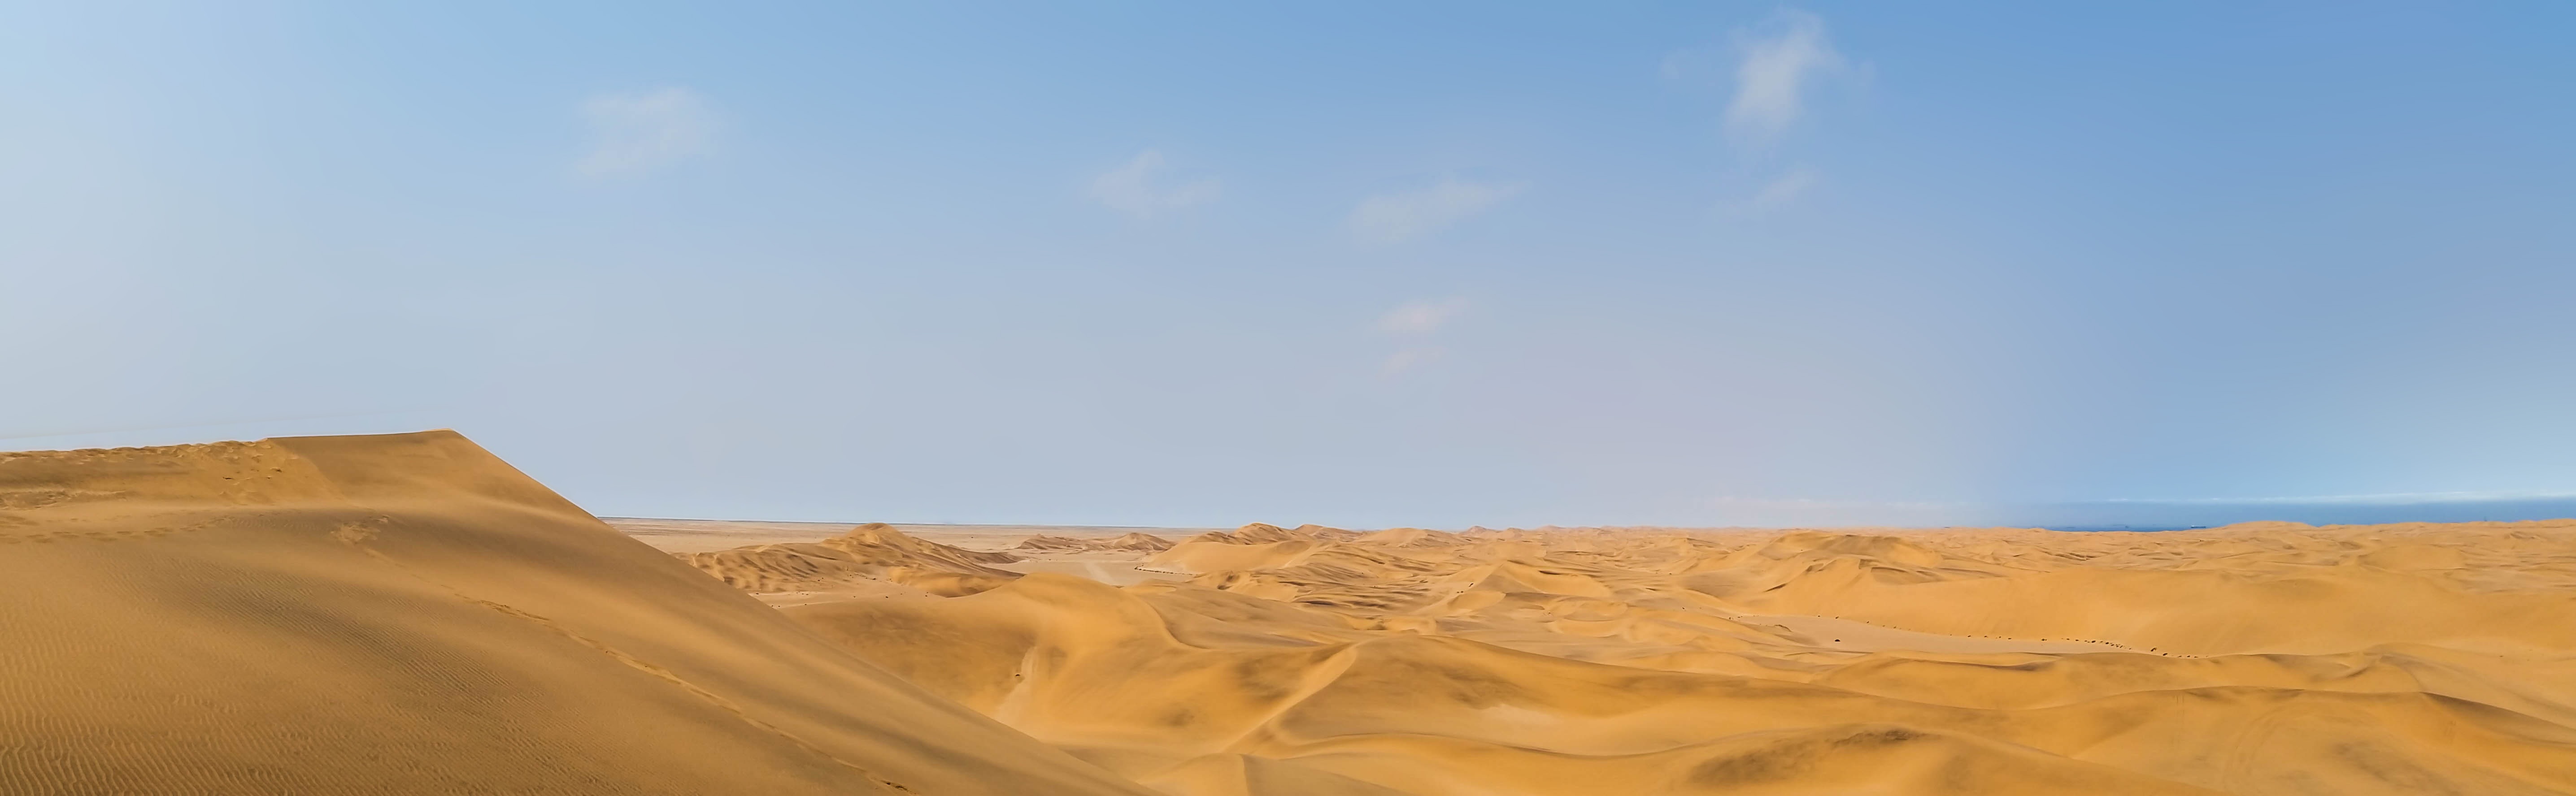
landscape, nature, sand, prairie, desert, dry, africa, plain, sandy, dunes, grassland, badlands, plateau, habitat, ecosystem, sahara, wadi, steppe, landform, erg, sand dunes, namibia, heiss, namib desert, natural environment, geographical feature, aeolian landform